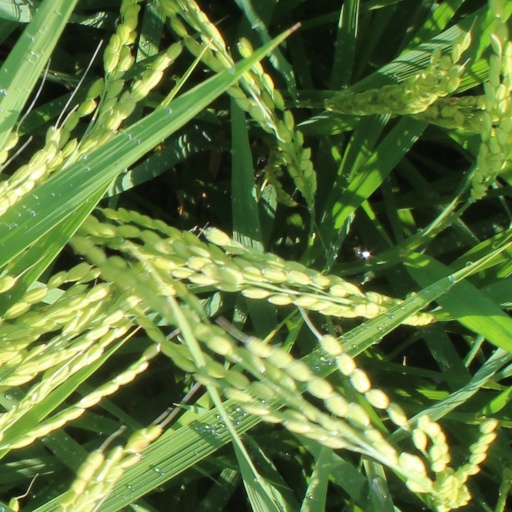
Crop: rice